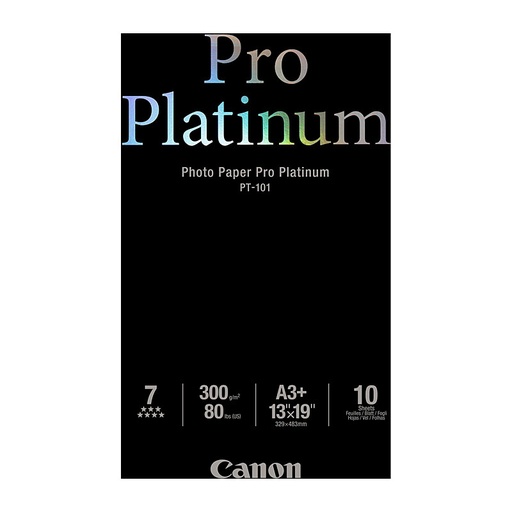
CANON A3+ Pro Platinum 10 Sheets
PREMIUM QUALITY CANON PT101A3+ YIELDING APPROXIMATELY 10 SHEETS COMPATIBLE PRINTERS (IF ANY):
Brand: Misterbidet
Category: Cameras & Optics > Photography > Darkroom > Photographic Paper